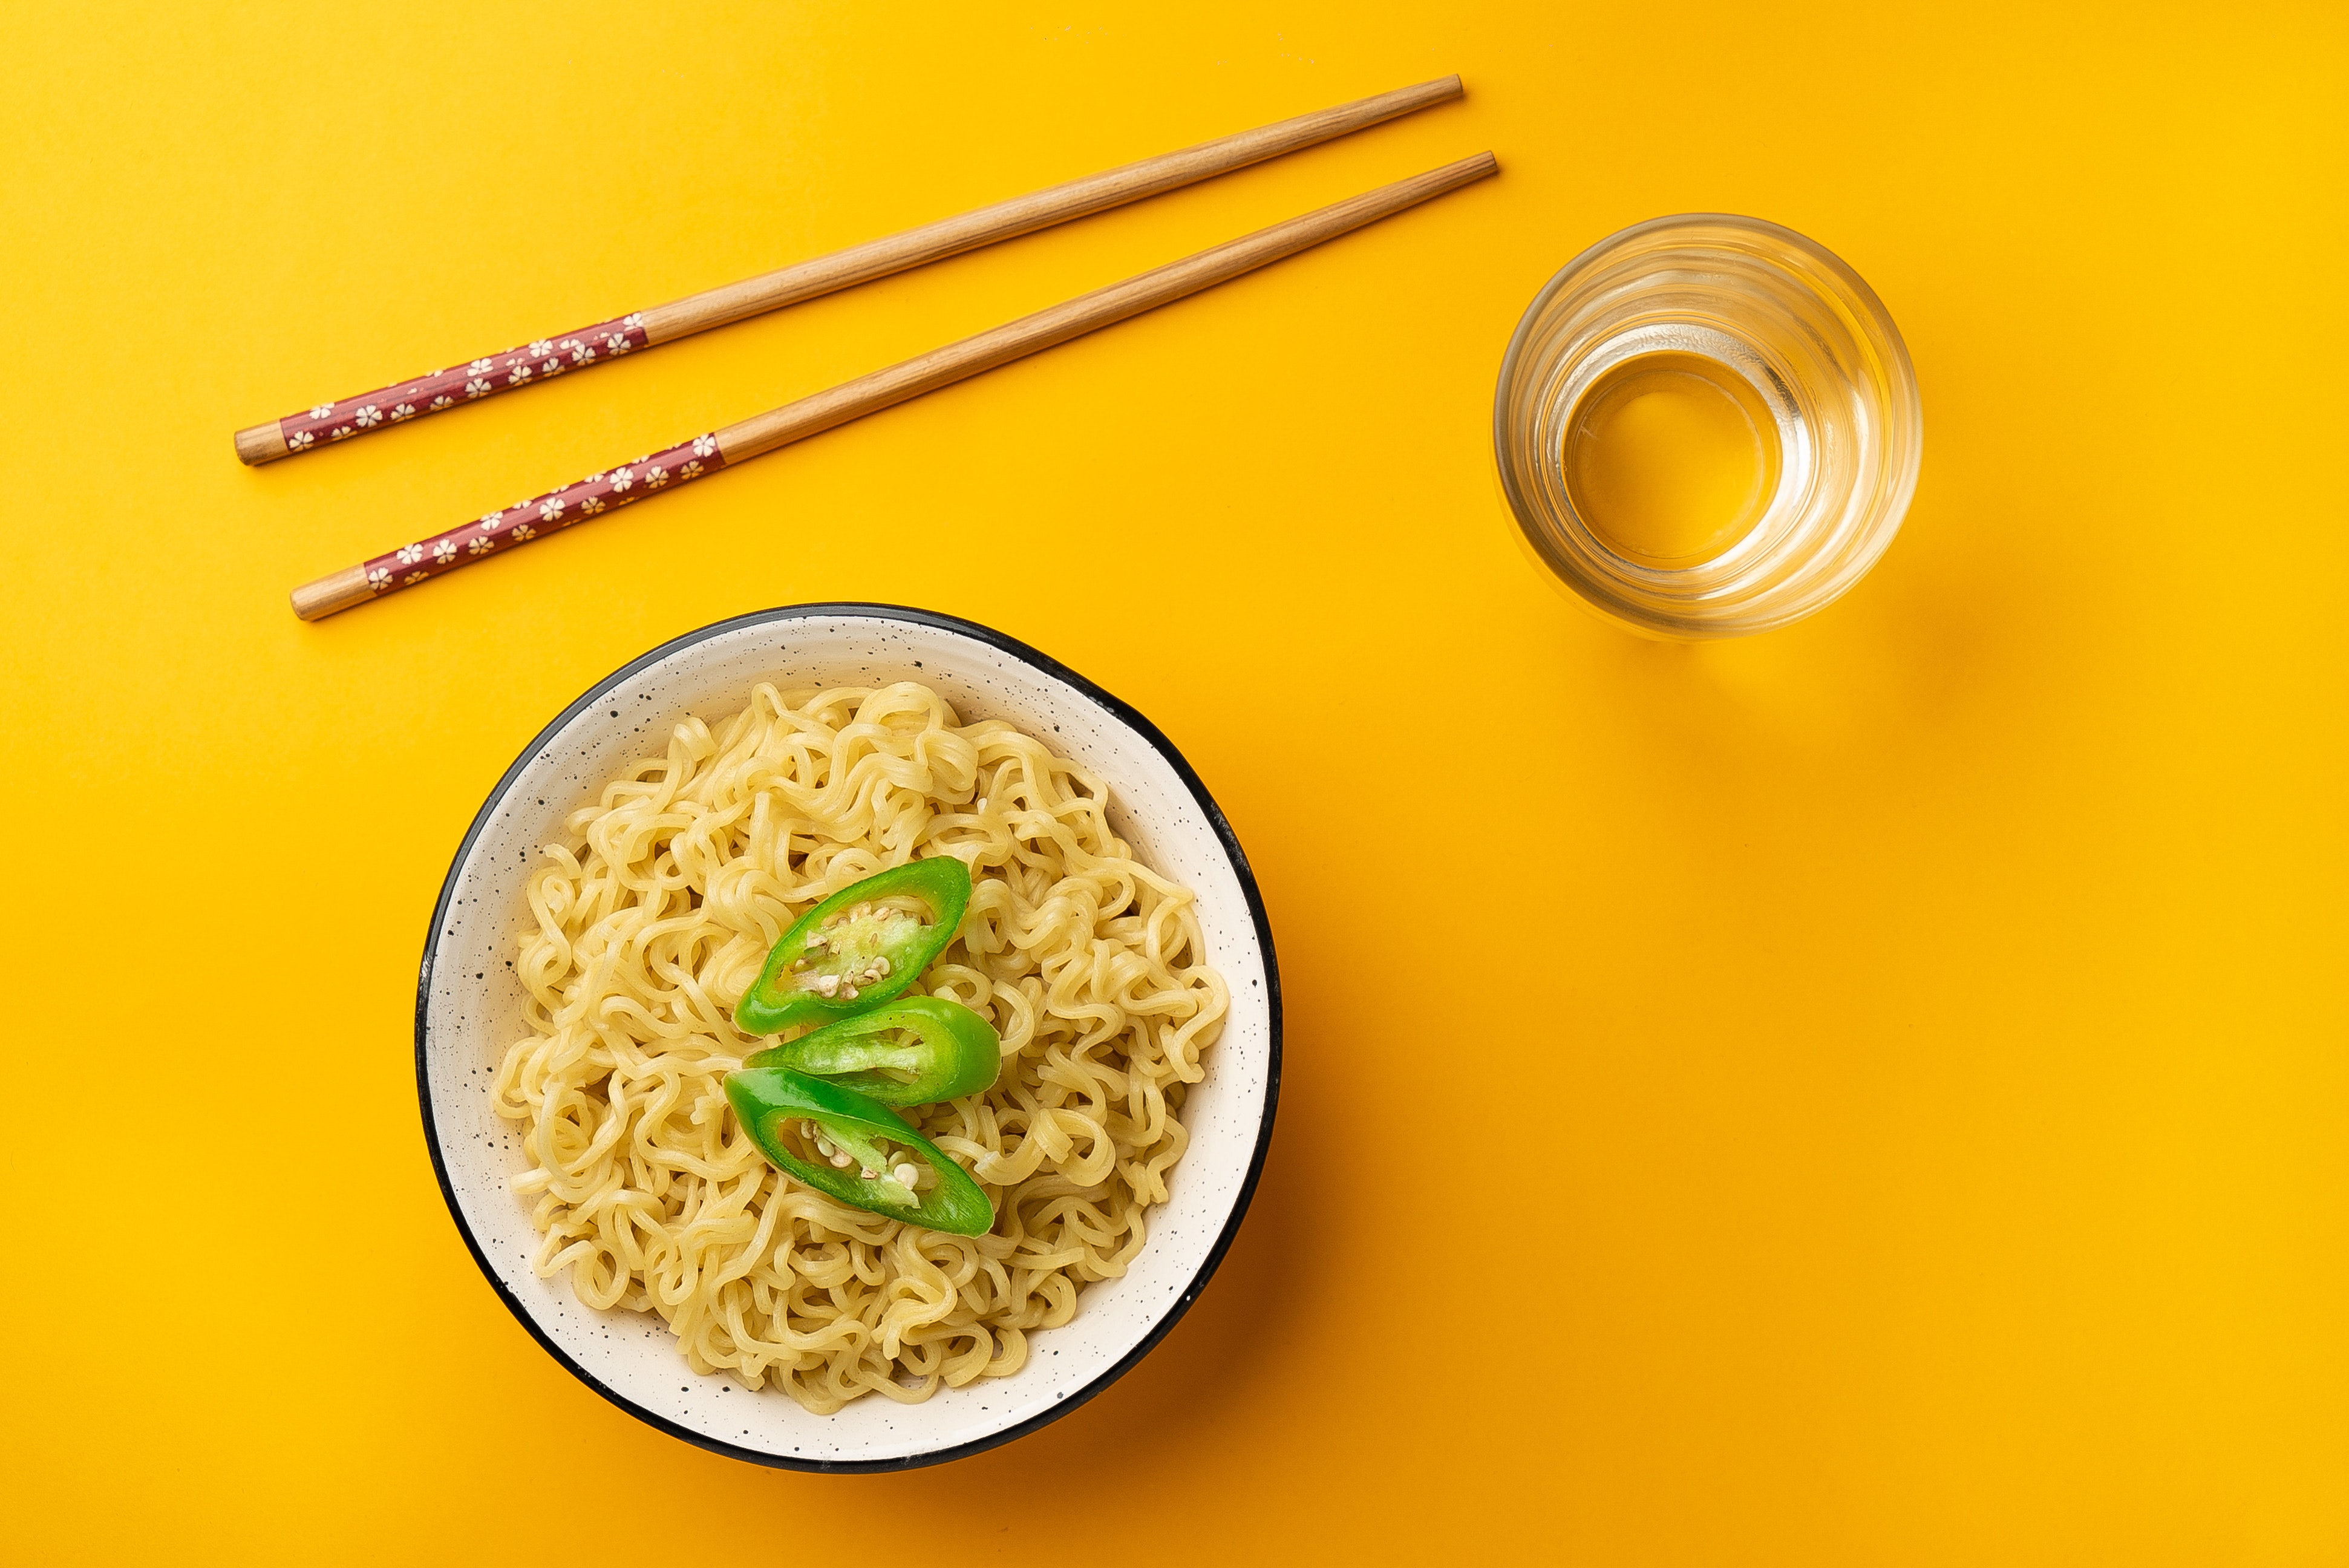
noodles, food, tableware, al dente, kitchen utensil, rice noodles, staple food, recipe, noodle, ingredient, cuisine, chinese noodles, dish, chopsticks, produce, bigoli, pancit, instant noodles, bowl, cutlery, comfort food, shirataki noodles, dishware, pasta, Stringozzi, soup, capellini, chow mein, yi mein, food additive, italian food, mixture, side dish, spaghetti, thai food, fried noodles, chinese food, soba, supper, circle, vegetable, junk food, lamian, breakfast, spoon, meal, metal, s men